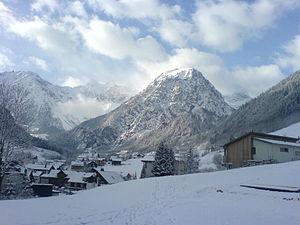
Brand est une commune autrichienne du district de Bludenz dans le Vorarlberg, limitrophe de la Suisse tout le long de sa chaîne de montagnes et proche du Liechtenstein.